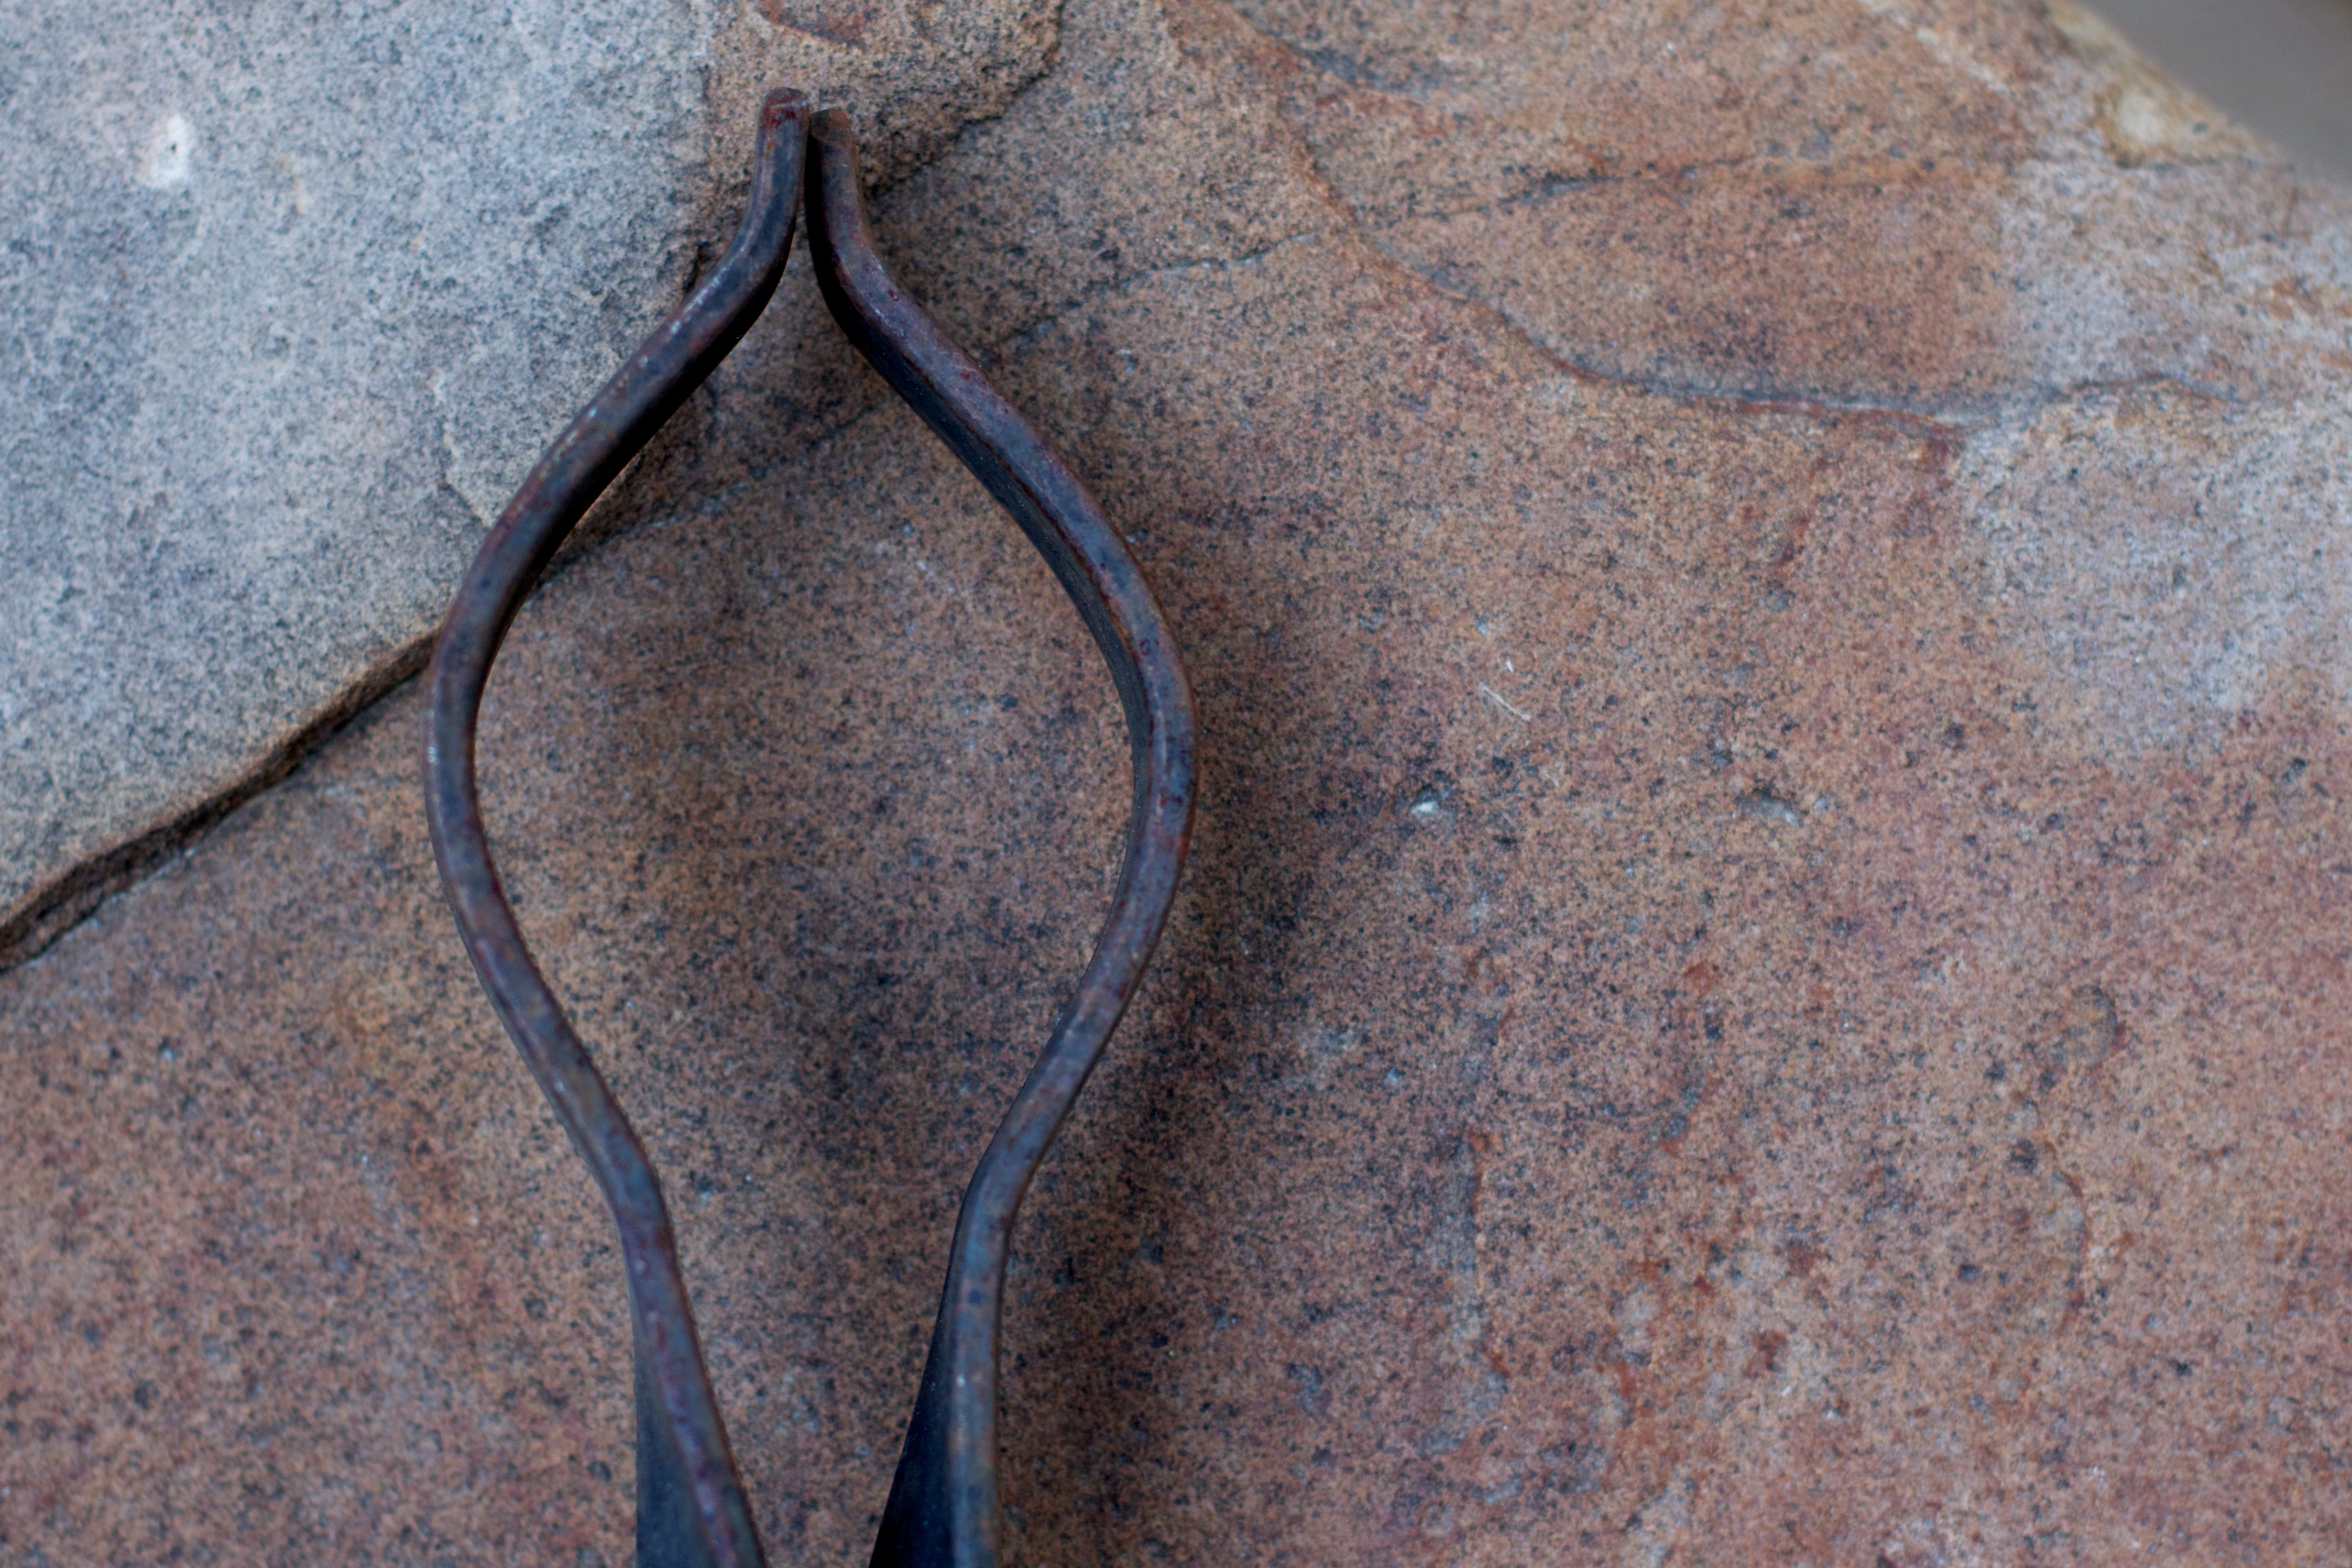
sand, rock, wood, leaf, floor, soil, material, flooring